George Hendrick

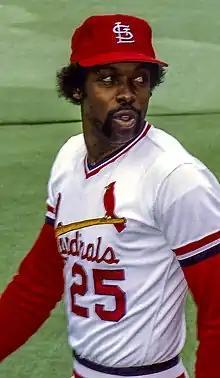
Hendrick with St. Louis Cardinals in 1983

Over 18 seasons, Hendrick posted a .278 batting average with 267 home runs and 1,111 RBI. His career stats included 941 runs, 1,980 hits, 343 doubles, 59 stolen bases, 567 walks, .329 on-base percentage and a .446 slugging percentage in 7,129 at-bats. Playing at all three outfield positions and first base, he compiled a .987 fielding percentage.